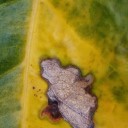
Label: Miner